Parental controls

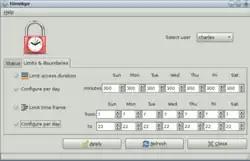

Parental controls are features which may be included in digital television services, computers and video games, mobile devices and software to assist parents in their ability to restrict certain content viewable by their children. This may be content they deem inappropriate for their age, maturity level or feel is aimed more at an adult audience. Parental controls fall into roughly four categories: "content filters", which limit access to age inappropriate content; "usage controls", which constrain the usage of these devices such as placing time-limits on usage or forbidding certain types of usage; "computer usage management tools", which enforces the use of certain software; and "monitoring", which can track location and activity when using the devices.